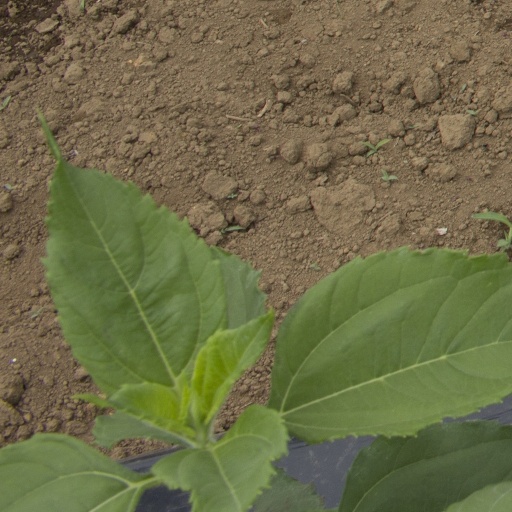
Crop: Jerusalem artichoke